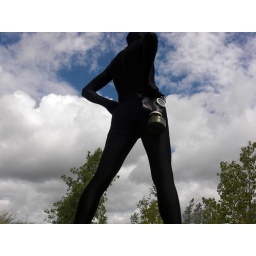
Black Zentai &amp;amp; gas mask out by the train bridge